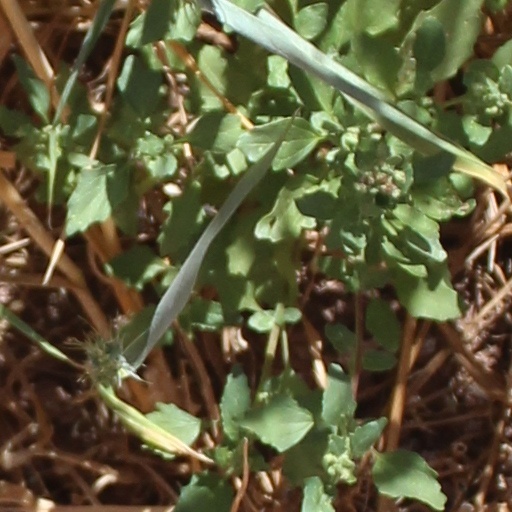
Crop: wheat